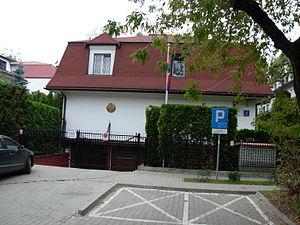
Ceci est une liste des représentations diplomatiques du Cambodge.